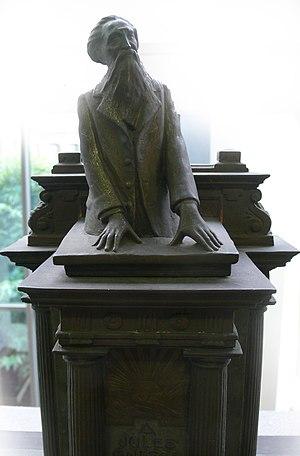
Georgette Agutte-Sembat 1867-1922. Maquette du monument roubaisien à Jules Guesde, Député de Roubaix, cuivre, bois, plomb (galvanoplastie), Ancien fonds de la ville de Roubaix. N° d'inventaire
L'immunité parlementaire est une disposition du statut des parlementaires qui a pour objet de les protéger dans le cadre de leurs fonctions des mesures d'intimidation venant du pouvoir politique ou des pouvoirs privés et de garantir leur indépendance et celle du Parlement. Une forme d'immunité parlementaire existe dans de nombreux pays.